Purwokerto

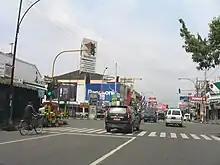
Purwokerto main street

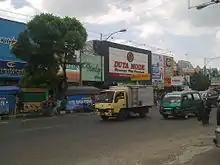
A row of shops in Purwokerto

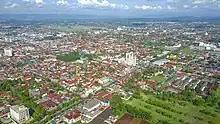
Purwokerto Aerial

Purwokerto is a large but non-autonomous town on the island of Java, Indonesia. It is the coordinating centre of local government ("Bakorwil 3") and the largest city in southwestern Central Java (known as the "Barlingmascakeb" region). Currently, Purwokerto is the capital of Banyumas Regency, Central Java province. The population of the four districts which comprise the town at the 2010 census was 233,951 and 229,271 at the 2020 census; the official estimate as of mid-2024 was 236,162. The built-up area of Purwokerto extends beyond these four administrative districts into parts of surrounding districts, and has a metropolitan area population of 416,964 at the 1990 Census.